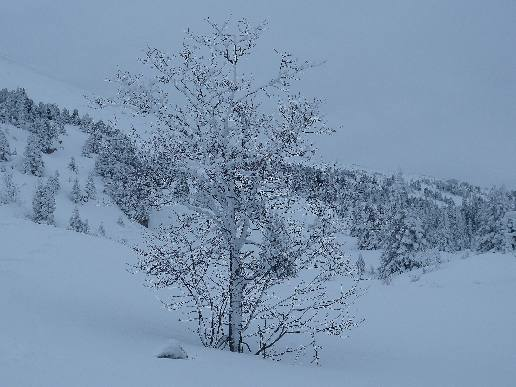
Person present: No